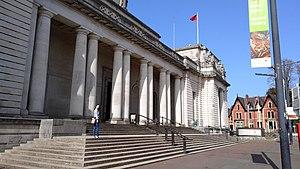
Olivier Debré, né le 14 avril 1920 à Paris où il est mort le 1ᵉʳ juin 1999, est un peintre français, représentant majeur de l’abstraction lyrique.